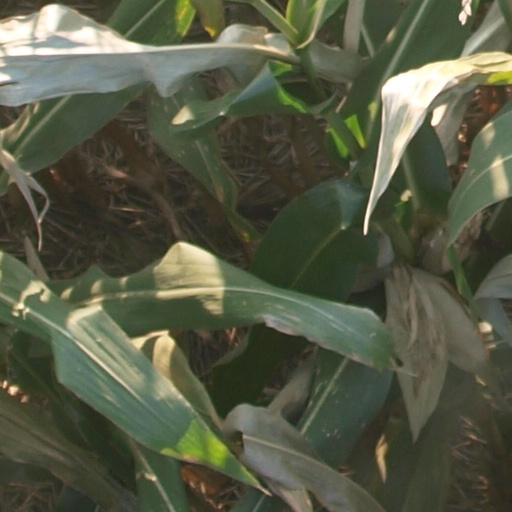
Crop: maize; corn